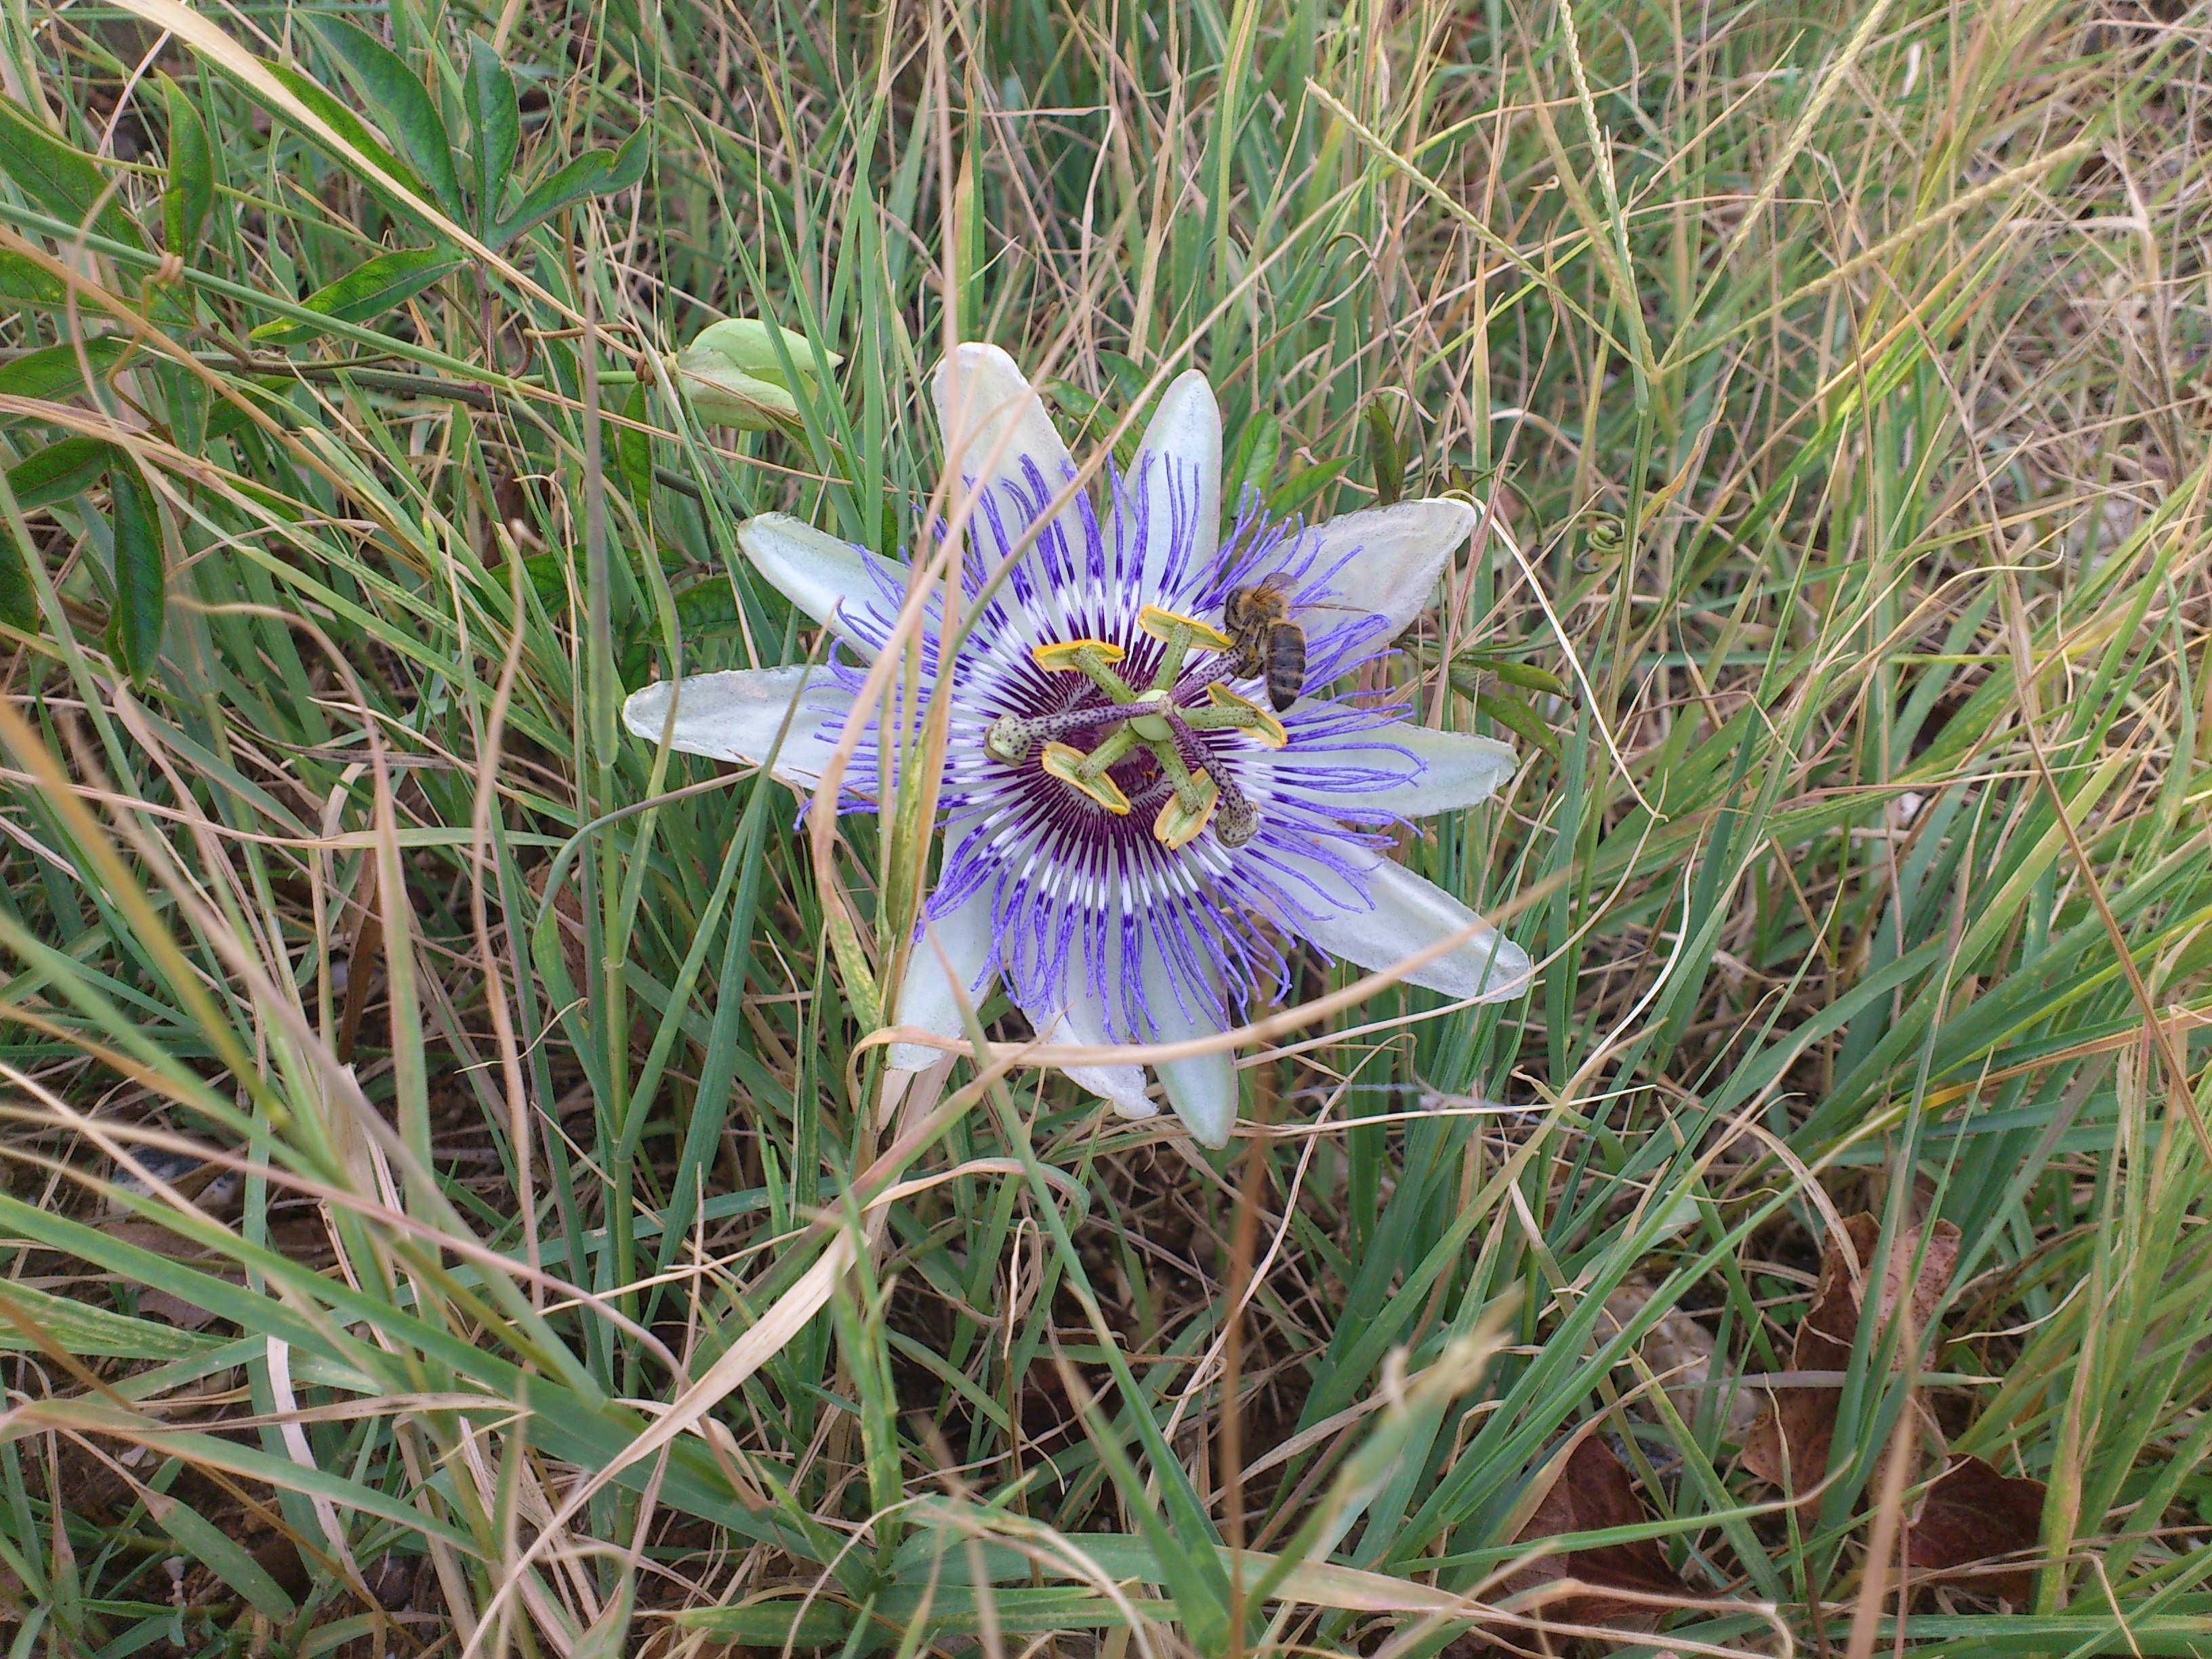
nature, blossom, plant, meadow, prairie, flower, purple, bloom, botany, flora, wildflower, flowers, exotic, wasp, passion flower, macro photography, flowering plant, land plant